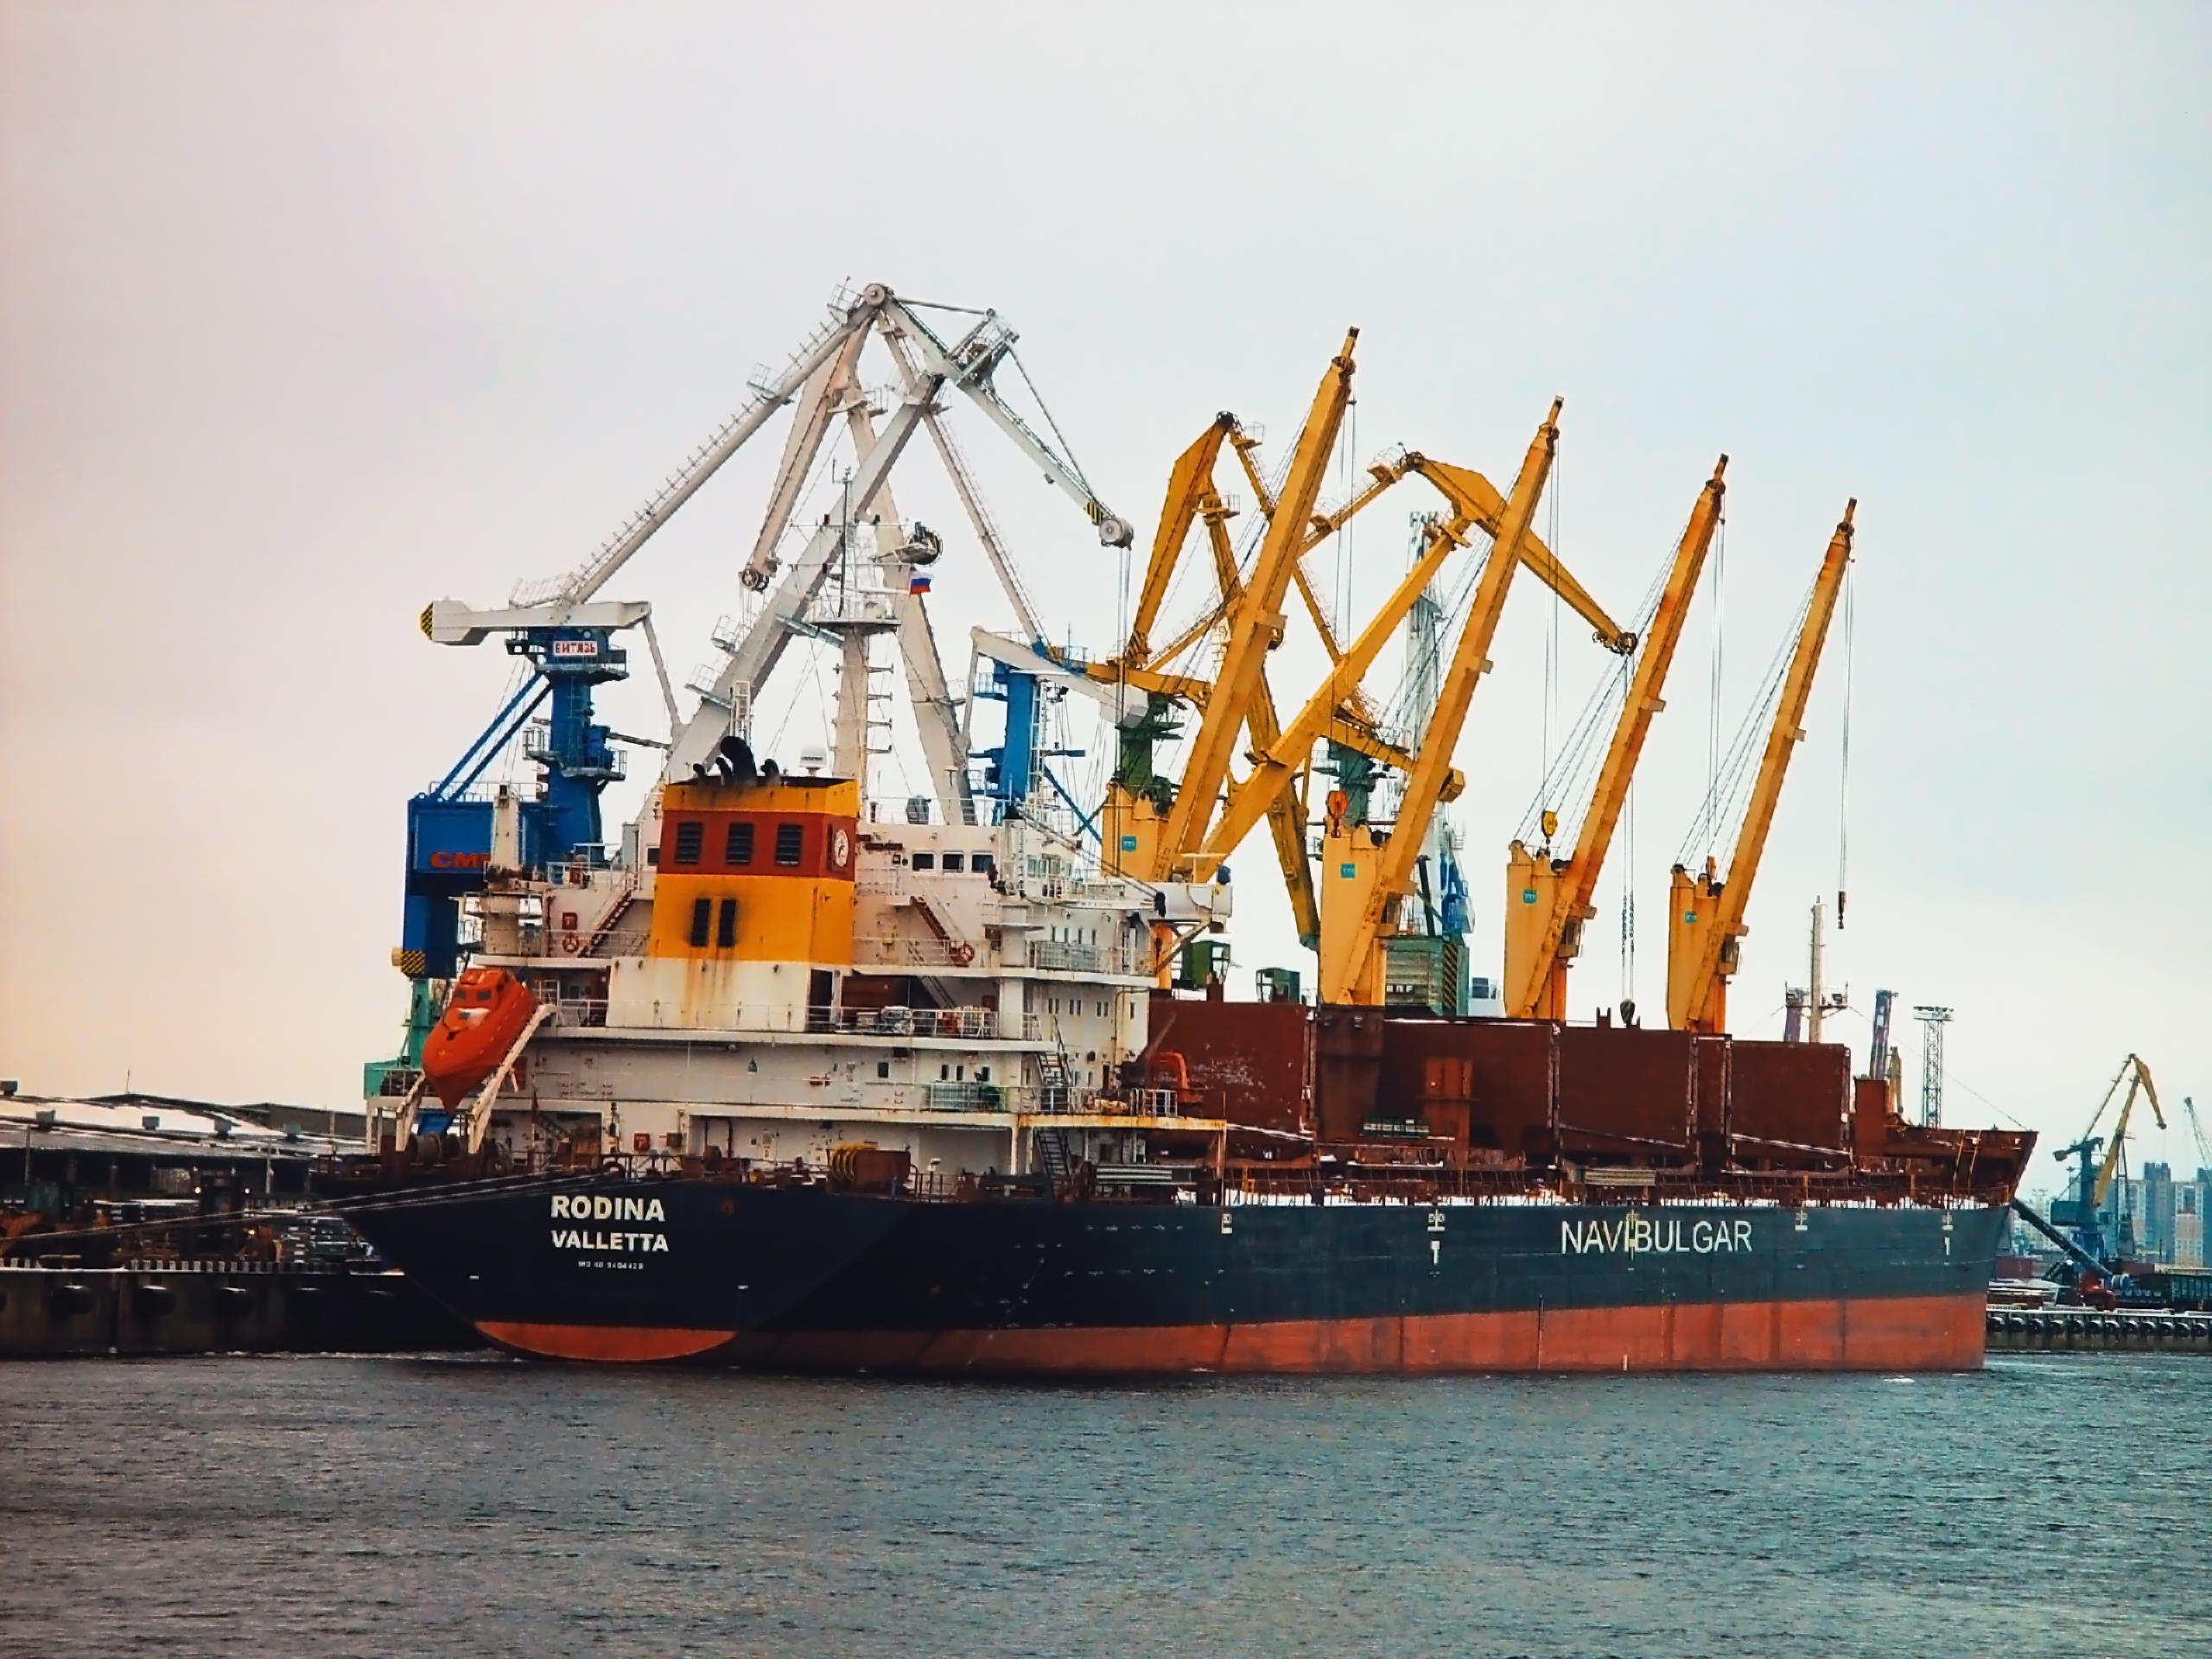
image, transport, liquid, fluid, watercraft, boat, waterway, freight transport, naval architecture, machine, cargo ship, container ship, ship, port, Feeder ship, crane vessel floating, shipping container, crane, cargo, water transportation, engineering, floating production storage and offloading, trade, harbor, bulk carrier, panamax